Remigius Faesch

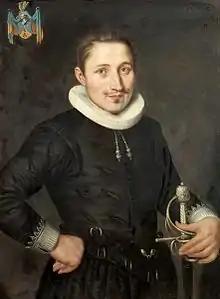
Remigius Faesch by Bartholomaeus Sarburgh

Remigius Faesch. (26 May 1595- 27 February 1667) was a Swiss jurist and rector of the University of Basel.